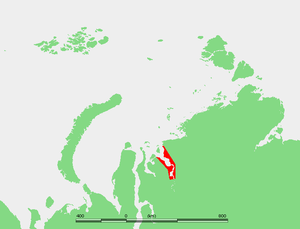
Le golfe de l'Ienisseï est un long et large estuaire par lequel le fleuve Ienisseï s'écoule au nord de la Sibérie centrale dans la mer de Kara.